River of No Return

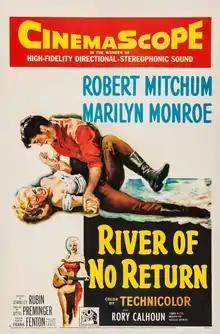
Theatrical release poster

River of No Return is a 1954 American Western musical film directed by Otto Preminger and starring Robert Mitchum and Marilyn Monroe. The screenplay by Frank Fenton is based on a story by Louis Lantz, who borrowed his premise from the 1948 Italian film "Bicycle Thieves". The picture was shot on location in the Canadian Rockies in Technicolor and CinemaScope and released by 20th Century Fox.